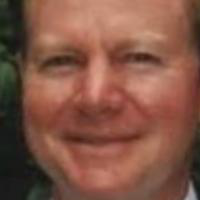
Age group: age 41-55